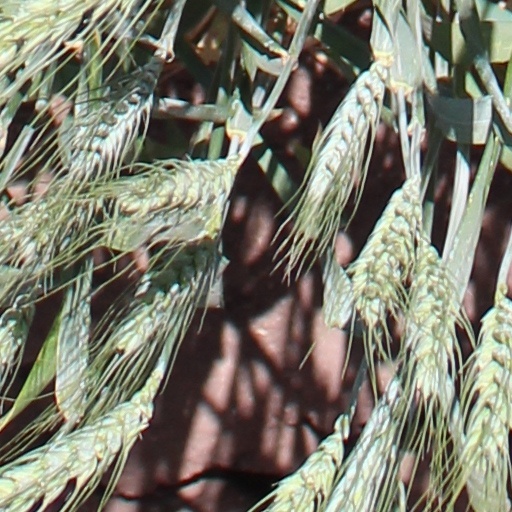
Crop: wheat